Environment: real
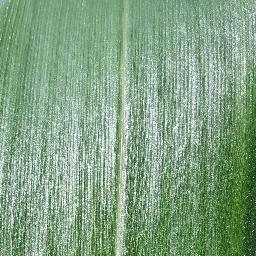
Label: healthy